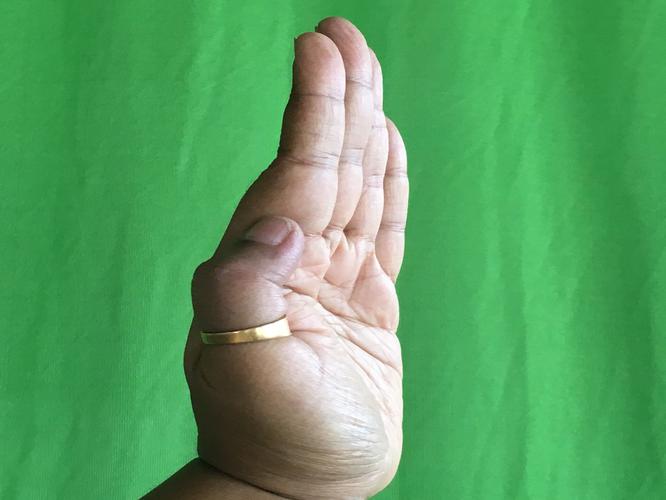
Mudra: Pathaka
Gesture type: single_hand